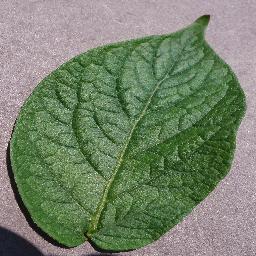
Label: Potato___healthy